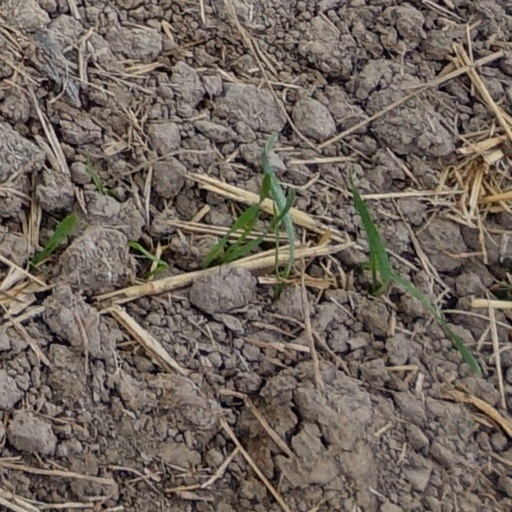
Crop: wheat